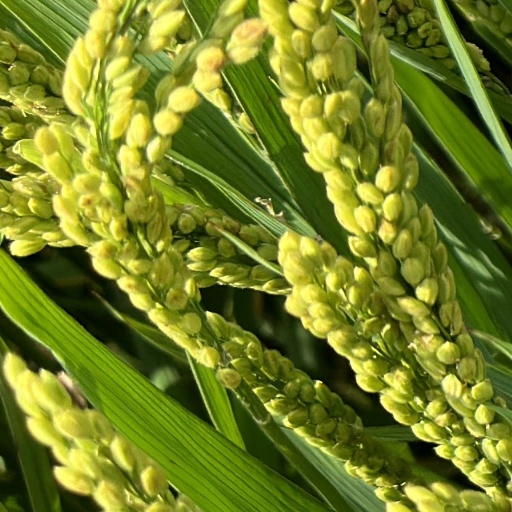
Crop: rice